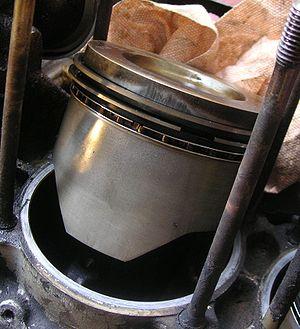
En mécanique, la segmentation d'un moteur à explosion a pour fonction d'assurer l'étanchéité du piston dans le cylindre. La segmentation contribue également à la réfrigération de la tête de piston en assurant le transfert de chaleur vers la chemise réfrigérée. Elle étale également une fine pellicule d'huile sur la chemise pour limiter l'usure. Enfin elle évite les remontées d'huile vers le haut du cylindre.